Glyptobaris lecontei

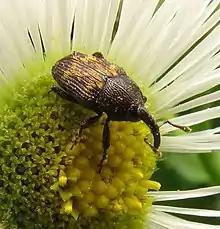
On Asteraceae flower

Glyptobaris lecontei is a species of flower weevil in the family of beetles known as Curculionidae. It is found in North America.